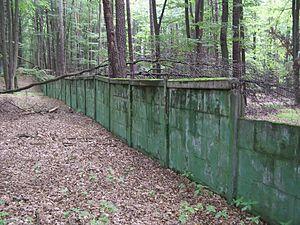
Waldsiedlung était une zone d'habitation sécurisée destinée aux dirigeants de la République démocratique allemande. Située à Wandlitz, à environ 30 km au nord de Berlin, elle accueillit les hiérarques du régime est-allemand dans un certain confort entre 1960 et 1989. Les lieux étaient inaccessibles aux citoyens lambda jusqu'à la réunification allemande.